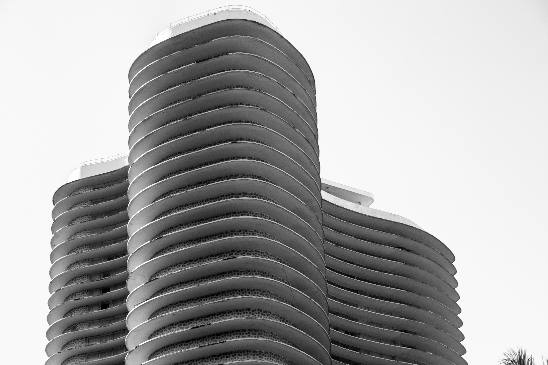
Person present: No